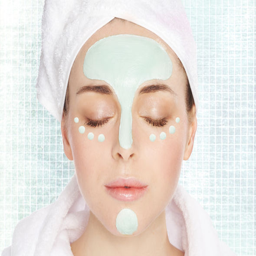
woman with a face mask